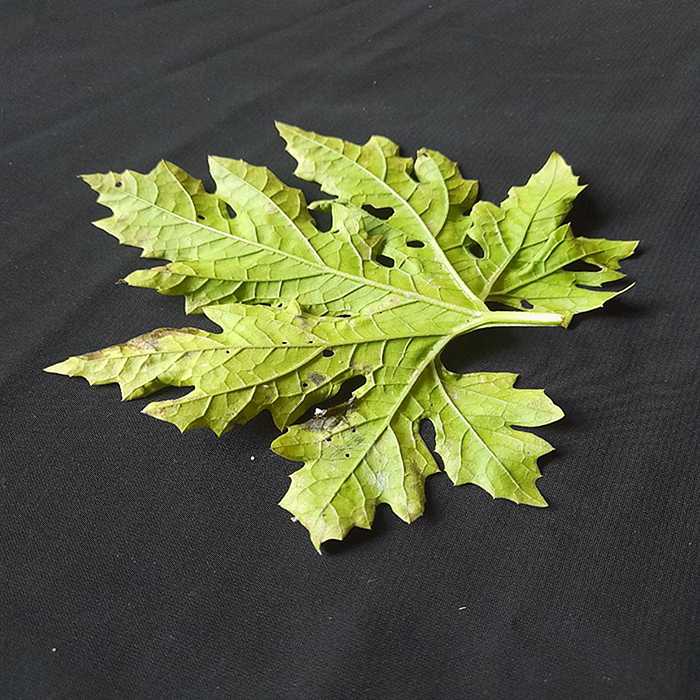
Plant: Bitter Gourd
Label: Downey mildew